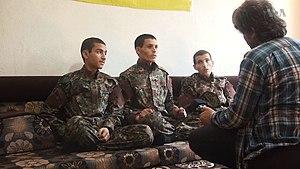
Combattants des Forces démocratiques syriennes le 7 mars 2019, libérés après avoir été détenus par l'Etat islamique.
L'offensive de Deir ez-Zor a lieu du 9 septembre 2017 au 23 mars 2019 pendant la guerre civile syrienne. Elle est lancée par les Forces démocratiques syriennes et la Coalition internationale, avec pour objectif la prise des territoires contrôlés par l'État islamique dans le gouvernorat de Deir ez-Zor et dans le sud-est du gouvernorat d'Hassaké. L'offensive est baptisée l'opération Tempête d'al-Jazira, de septembre 2017 à mai 2018, puis l'opération Roundup à partir de mai 2018.